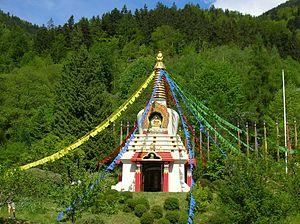
Grand stūpa. Première journée de ""HARMONIE DES STEPPES"", Festival culturel mongol de l'Institut Karma Ling. Chartreuse de Saint Hugon, Hameau de Saint Hugon, Arvillard, Isère, AuRA, France."